Cherokee removal

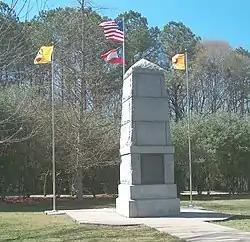
This monument at the New Echota Historic Site honors Cherokees who died on the Trail of Tears.

The number of people who died as a result of the Trail of Tears has been variously estimated. American doctor and missionary Elizur Butler, who made the journey with the Daniel Colston wagon train, estimated 2,000 deaths in the Army removal and internment camps and perhaps another 2,000 on the trail; his total of 4,000 deaths remains the most cited figure, although he acknowledged these were estimates without having seen government or tribal records. A scholarly demographic study in 1973 estimated 2,000 total deaths; another, in 1984, concluded that a total of 6,000 people died. The 4000 figure or one quarter of the tribe was also used by the Smithsonian anthropologist James Mooney. Since 16,000 Cherokee were enumerated on the 1835 Census, and about 12,000 emigrated in 1838, ergo 4000 needed accounting for. Some 1500 Cherokee remained in North Carolina, many more in South Carolina, and Georgia, so the higher fatality numbers are unlikely. In addition, nearly 400 Muscogee (Creek) Indians who had avoided being removed earlier fled into the Cherokee Nation and became part of the latter's removal.